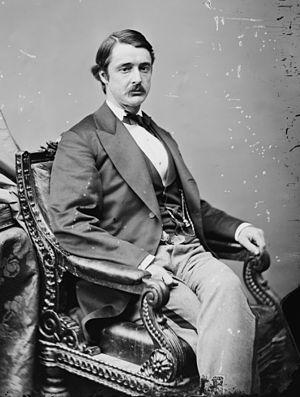
Voici la liste des gouverneurs de la colonie puis de l'État du Rhode Island.
L'État du Rhode Island pendant la guerre de Sécession, comme avec l'ensemble de la Nouvelle-Angleterre, reste fidèle à l'Union. Rhode Island fournit 25 236 combattants à l'armée de l'Union, dont 1 685 mourront. Sur le front intérieur, le Rhode Island, avec les autres États du Nord, utilise sa capacité industrielle pour l'approvisionnement de l'armée de l'Union avec les matériaux dont il a besoin pour gagner la guerre. Le Rhode Island poursuit sa croissance et sa modernisation conduit à la création d'un système de transport en commun urbain, et améliore la santé et les programmes d'assainissement.
Depuis la création des États-Unis en 1790, l'État de Rhode Island élit deux sénateurs, membres du Sénat fédéral.